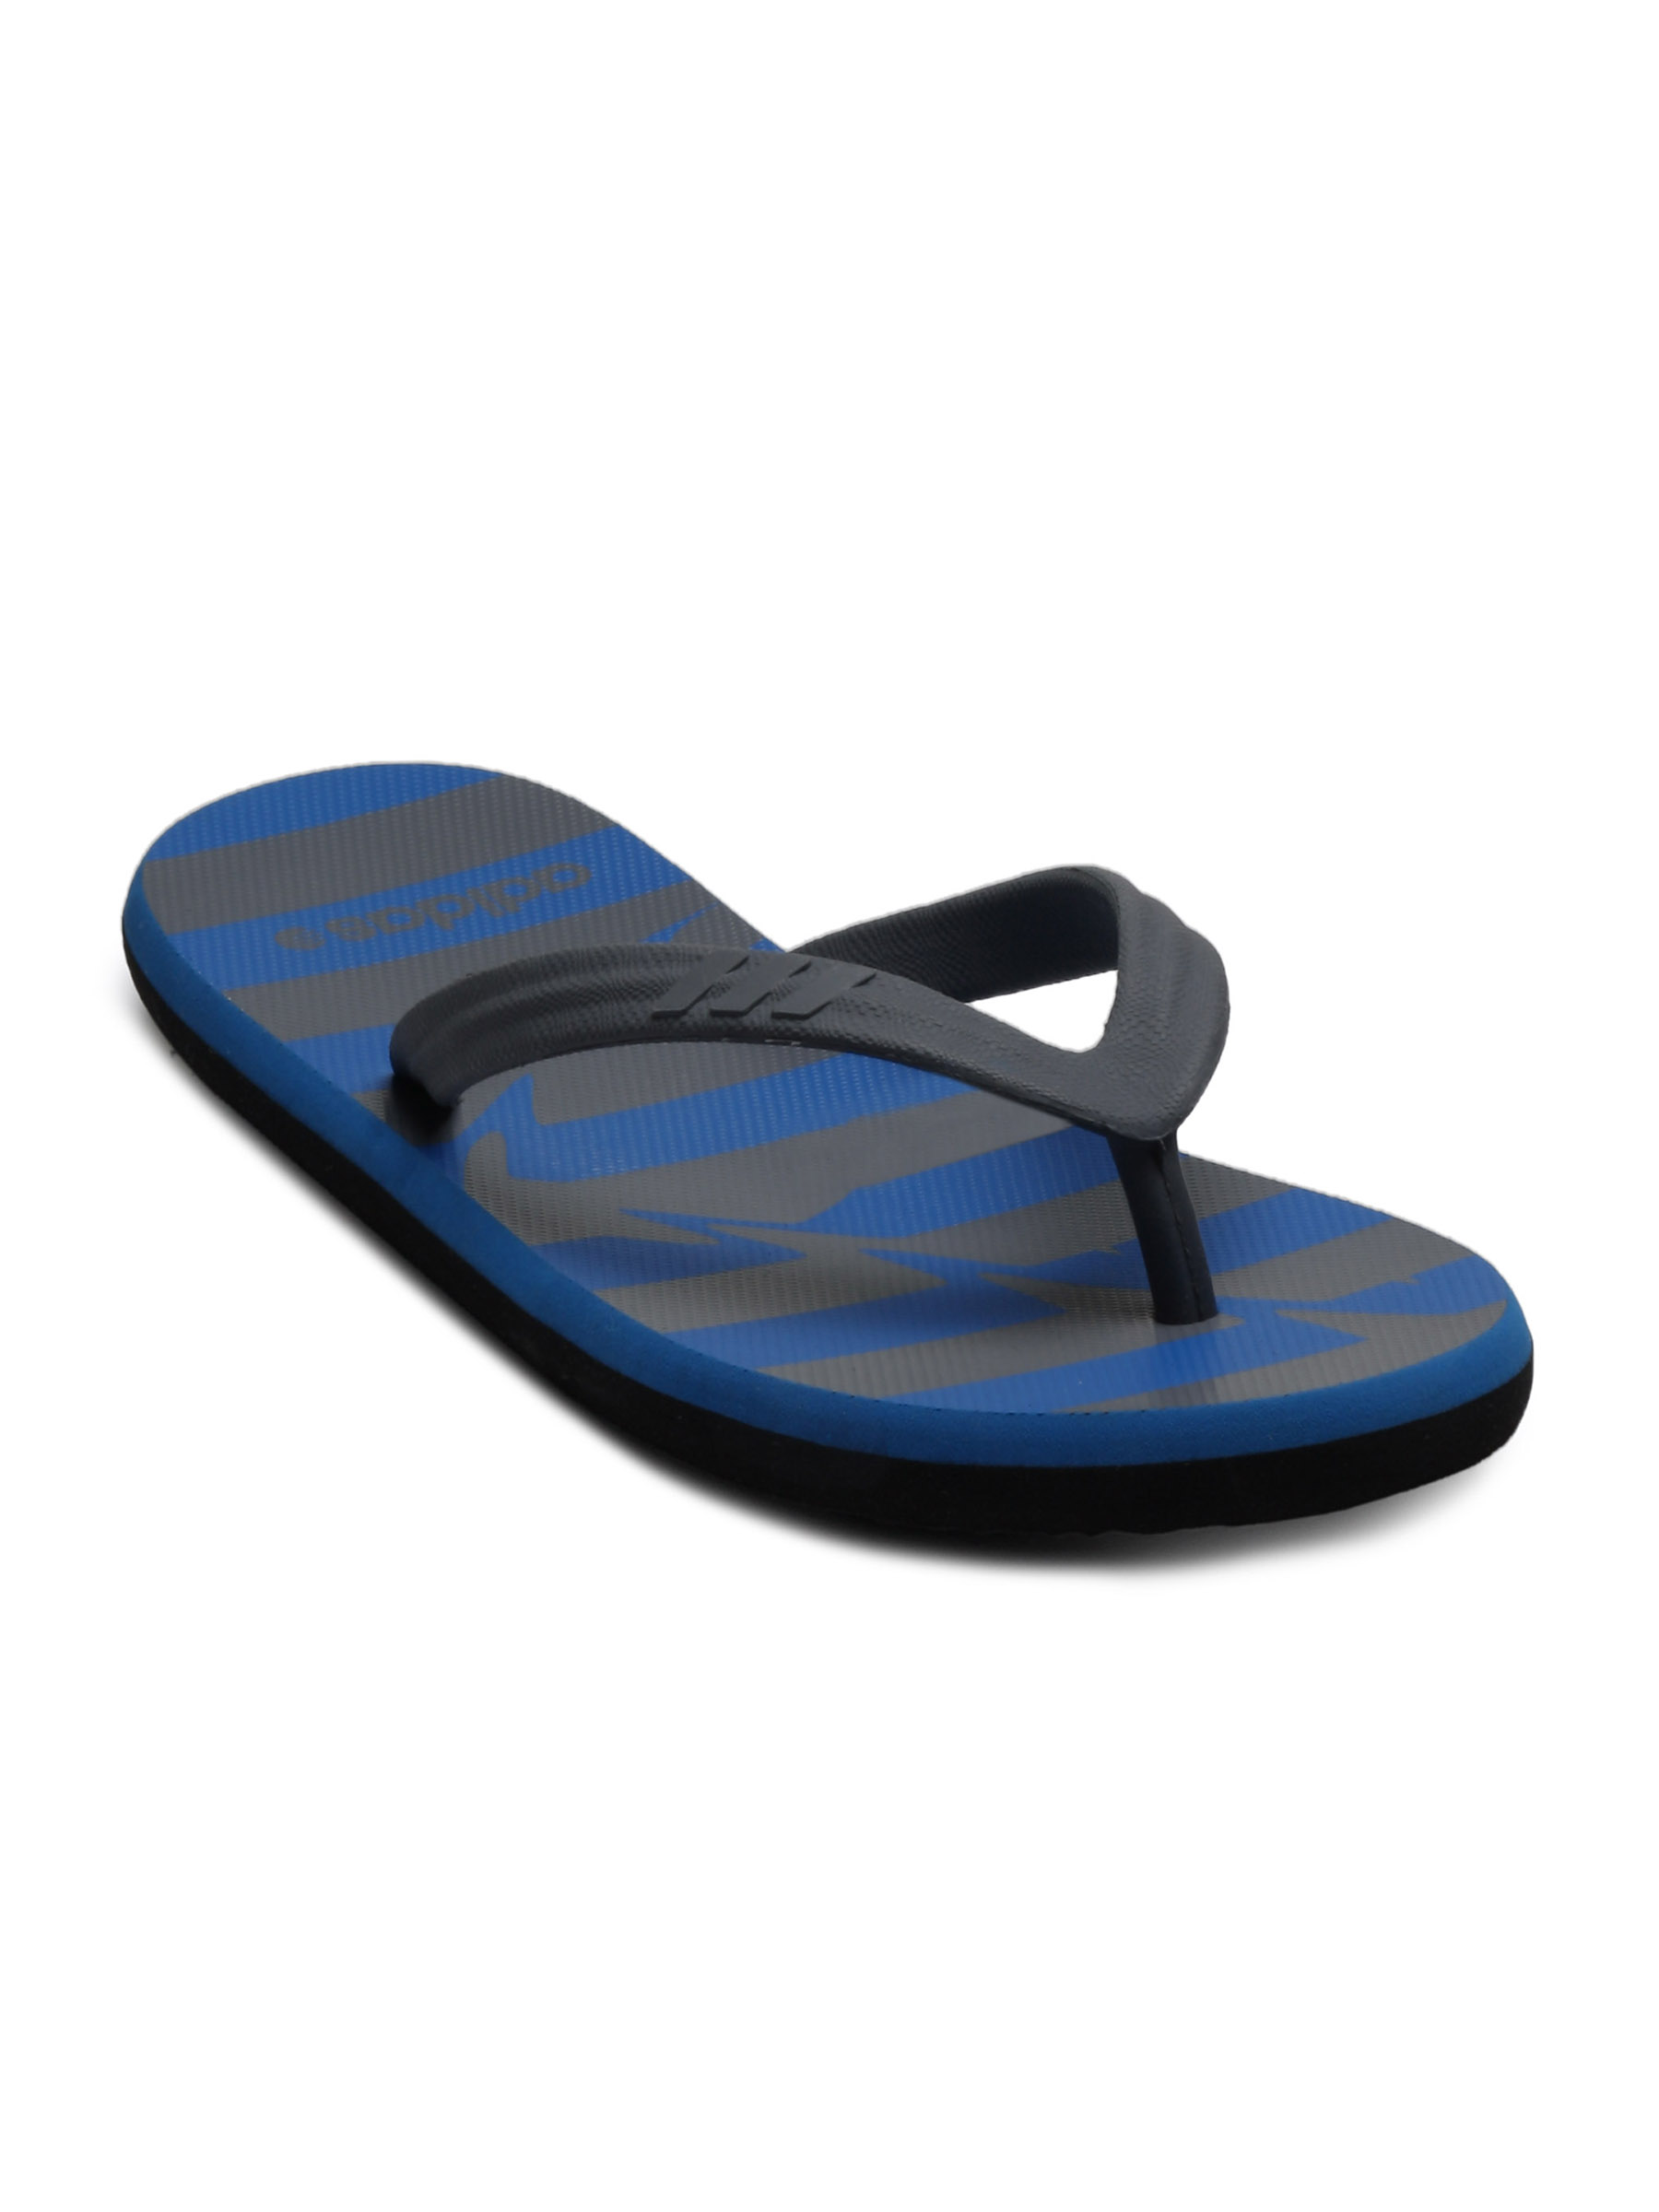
ADIDAS Men Distorted Blue Flip Flops
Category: Footwear / Flip Flops / Flip Flops
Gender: Men
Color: Blue
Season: Fall 2011
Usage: Casual